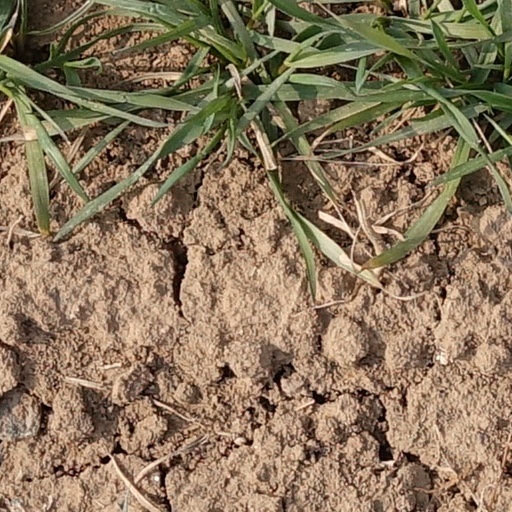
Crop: wheat